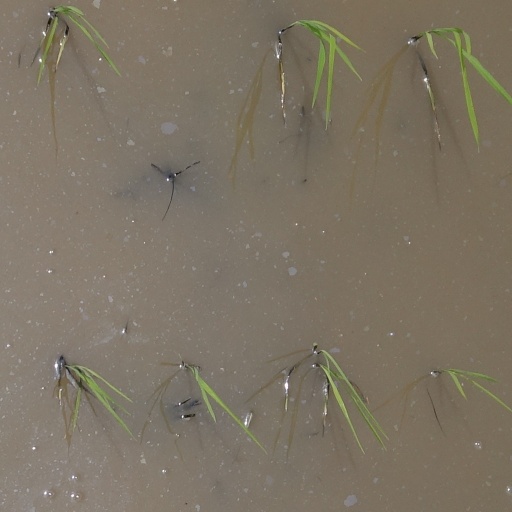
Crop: rice